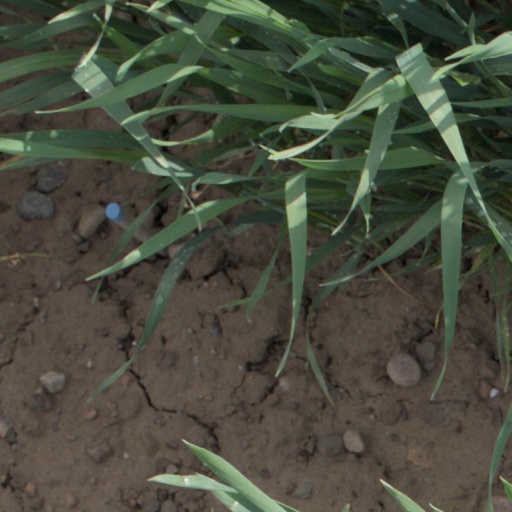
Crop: wheat